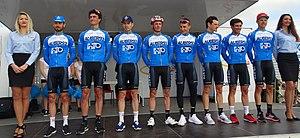
Reportage réalisé le jeudi 13 avril à l'occasion du départ et de l'arrivée du Grand Prix de Denain 2017 à Denain, Nord, Nord-Pas-de-Calais-Picardie, France.
La saison 2017 de l'équipe cycliste HP BTP-Auber 93 est la vingt-quatrième de cette équipe.